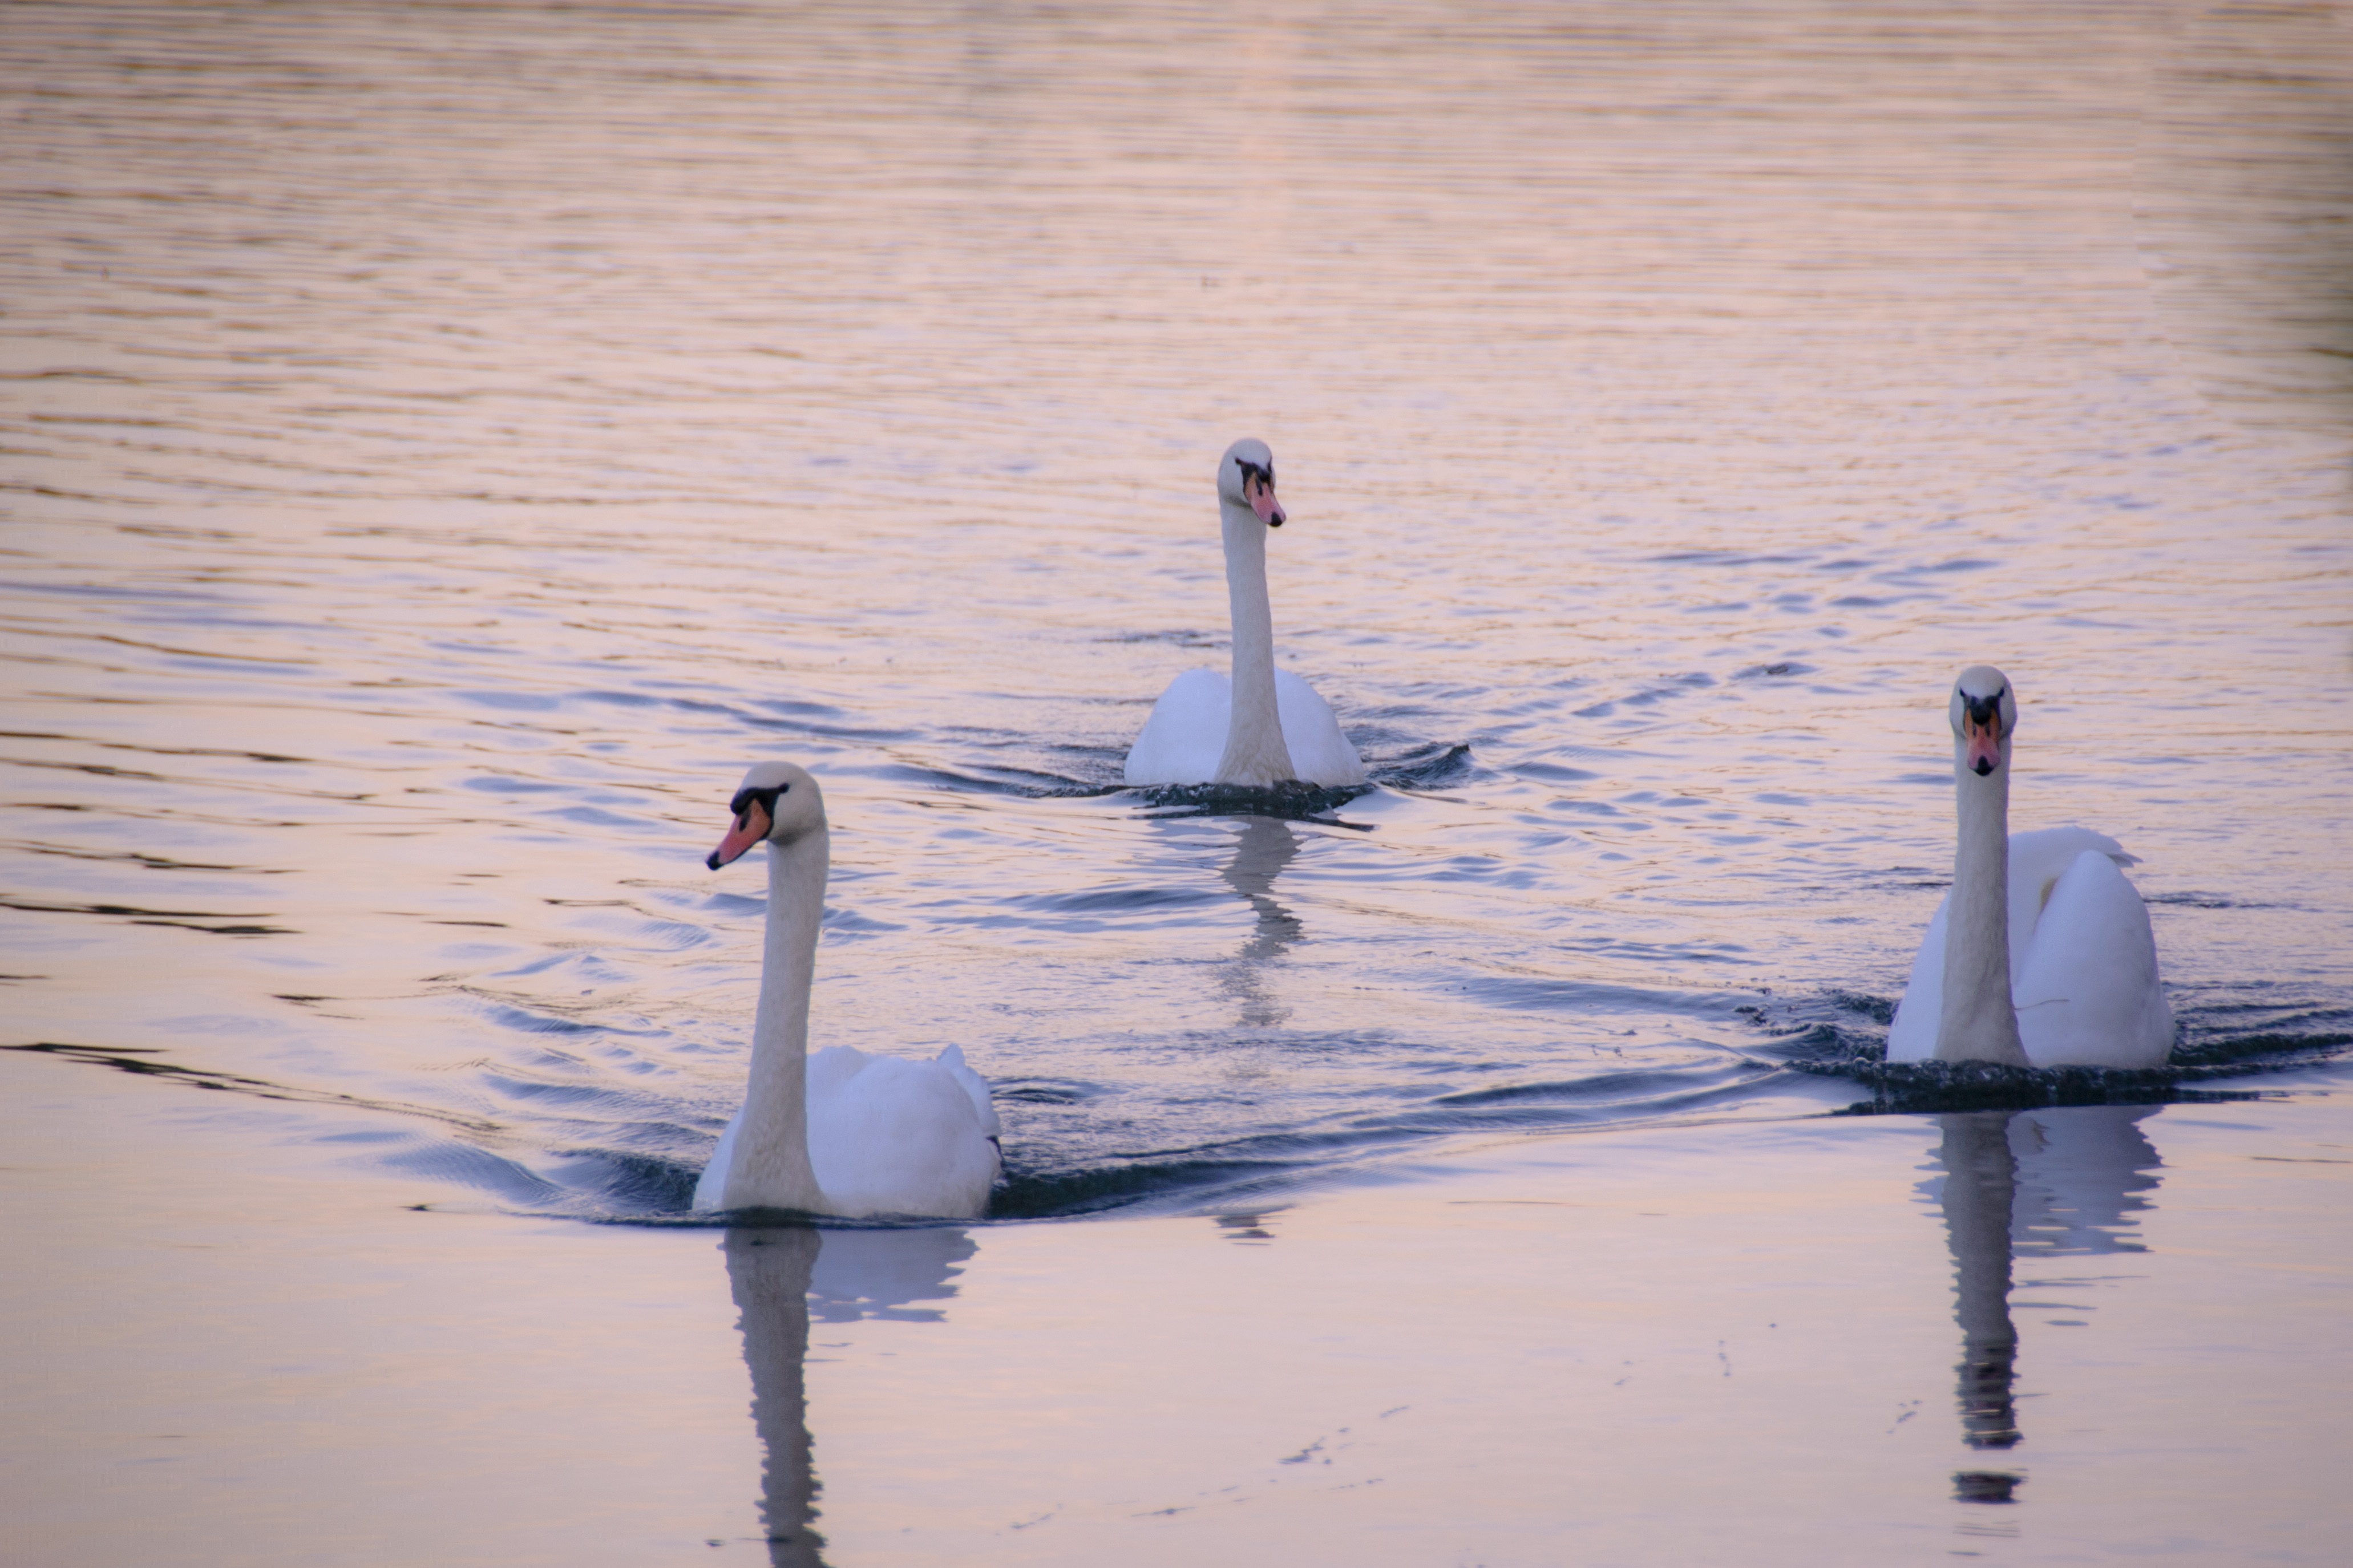
water, bird, wing, animal, reflection, feather, plumage, swan, art, duck, swans, waterfowl, waters, water bird, evening light, ducks geese and swans